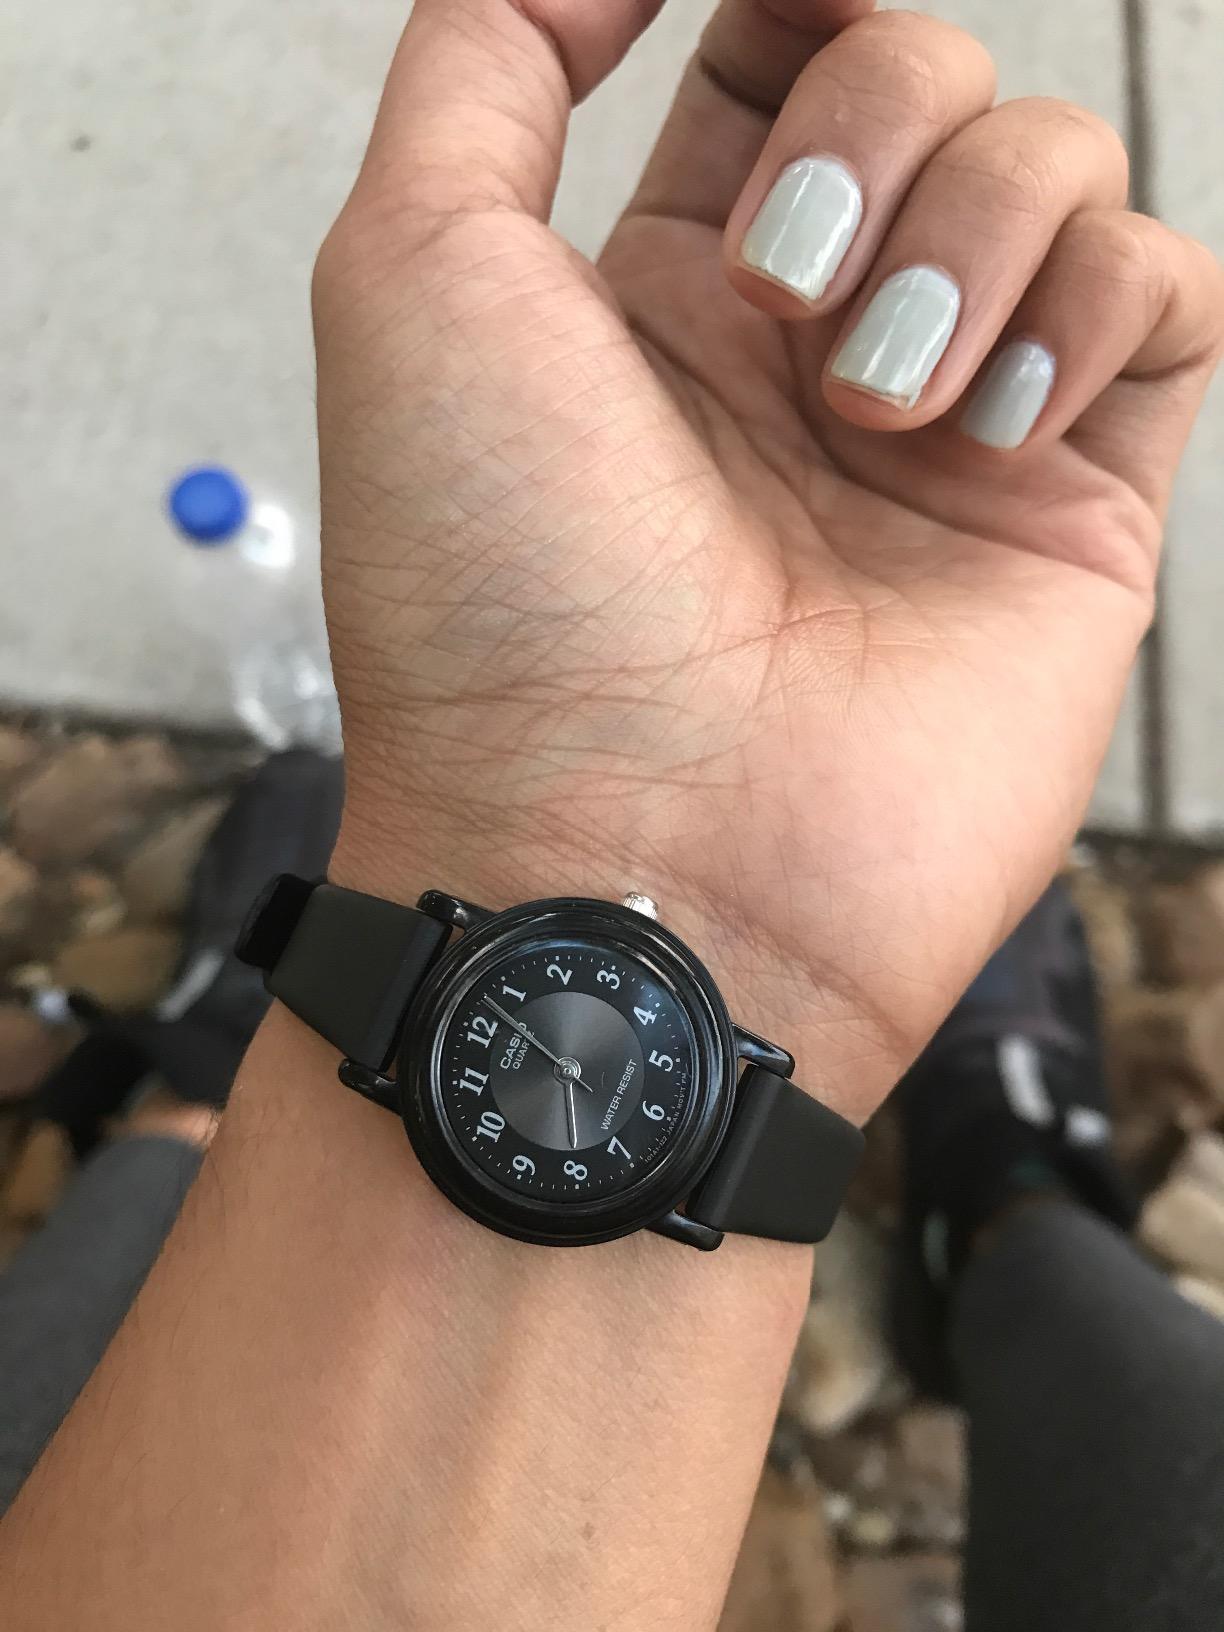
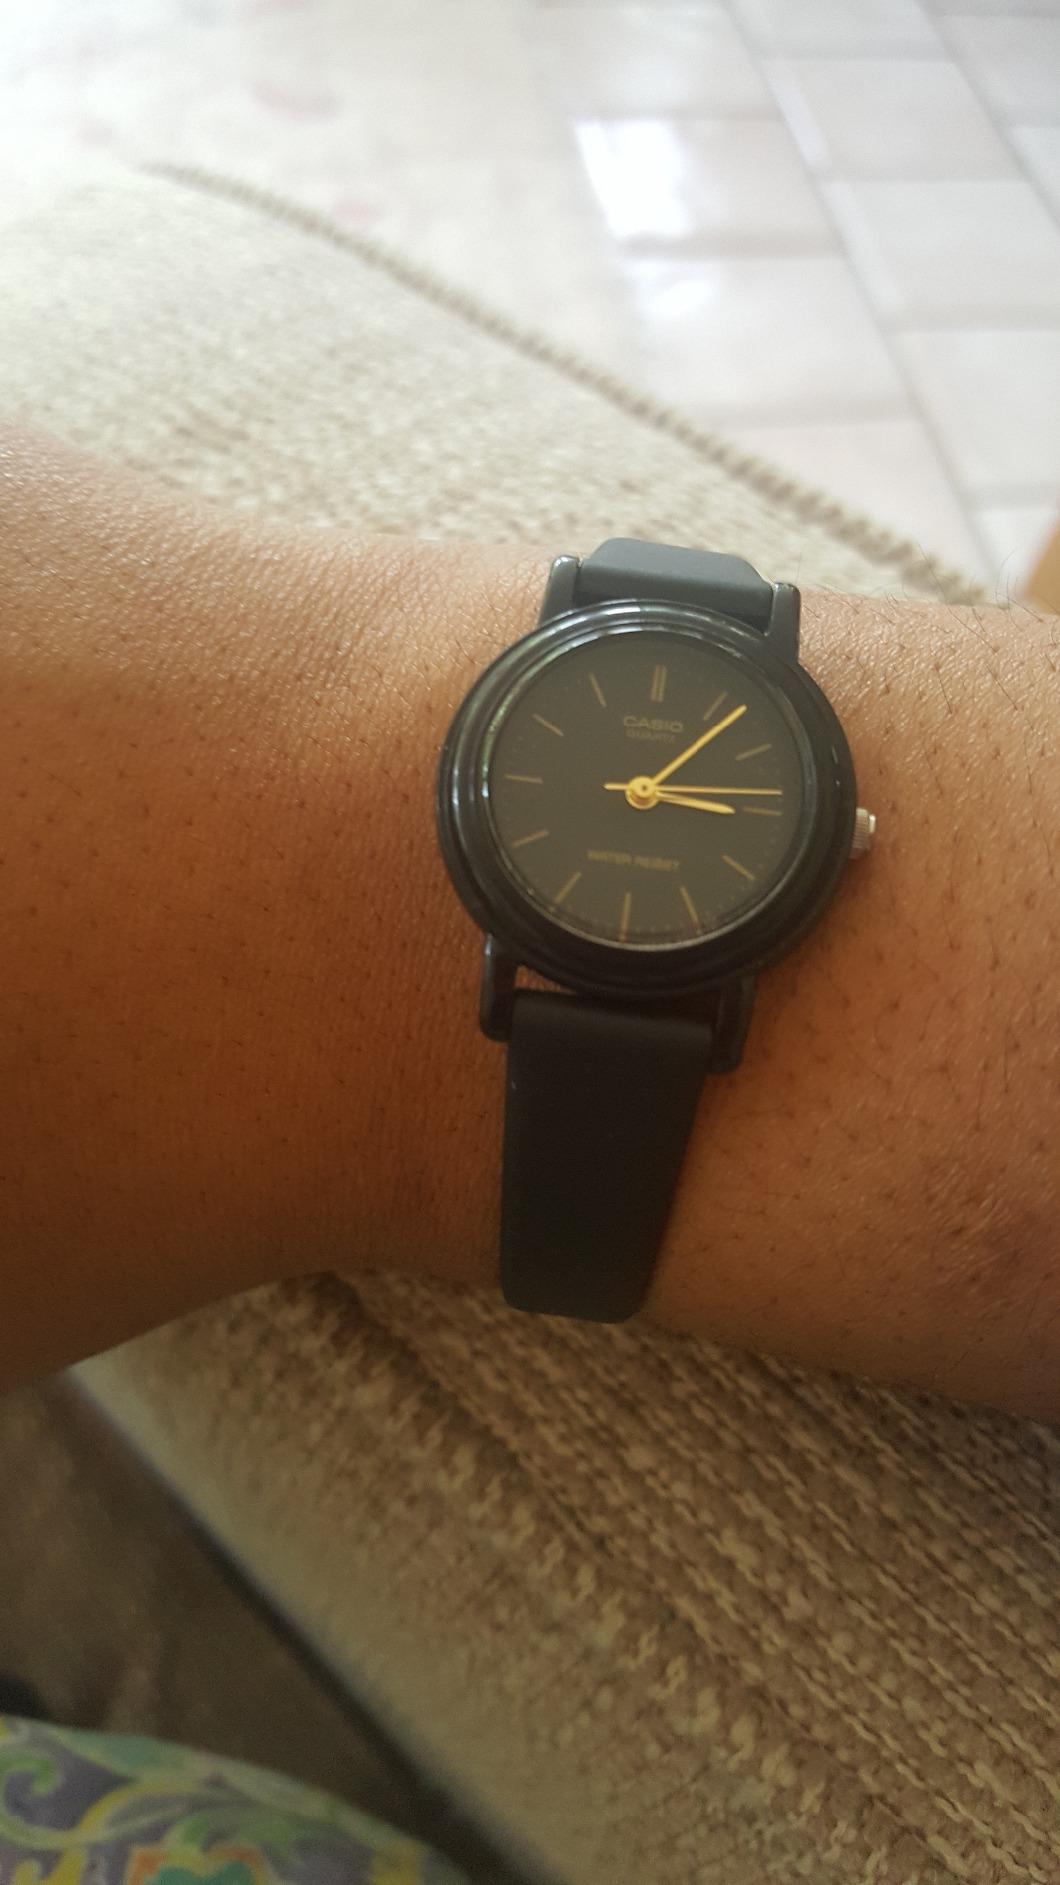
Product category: accessories_watch
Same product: no